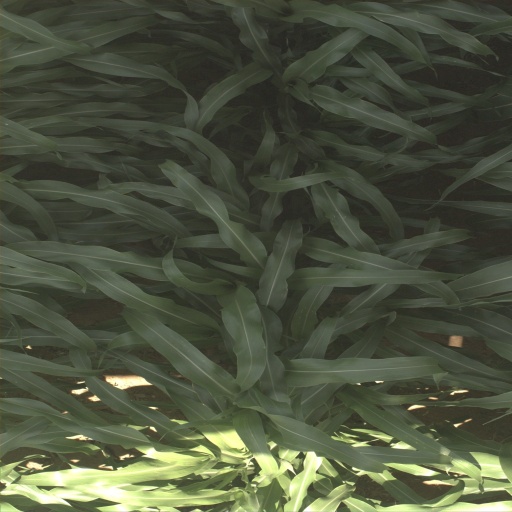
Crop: sorghum